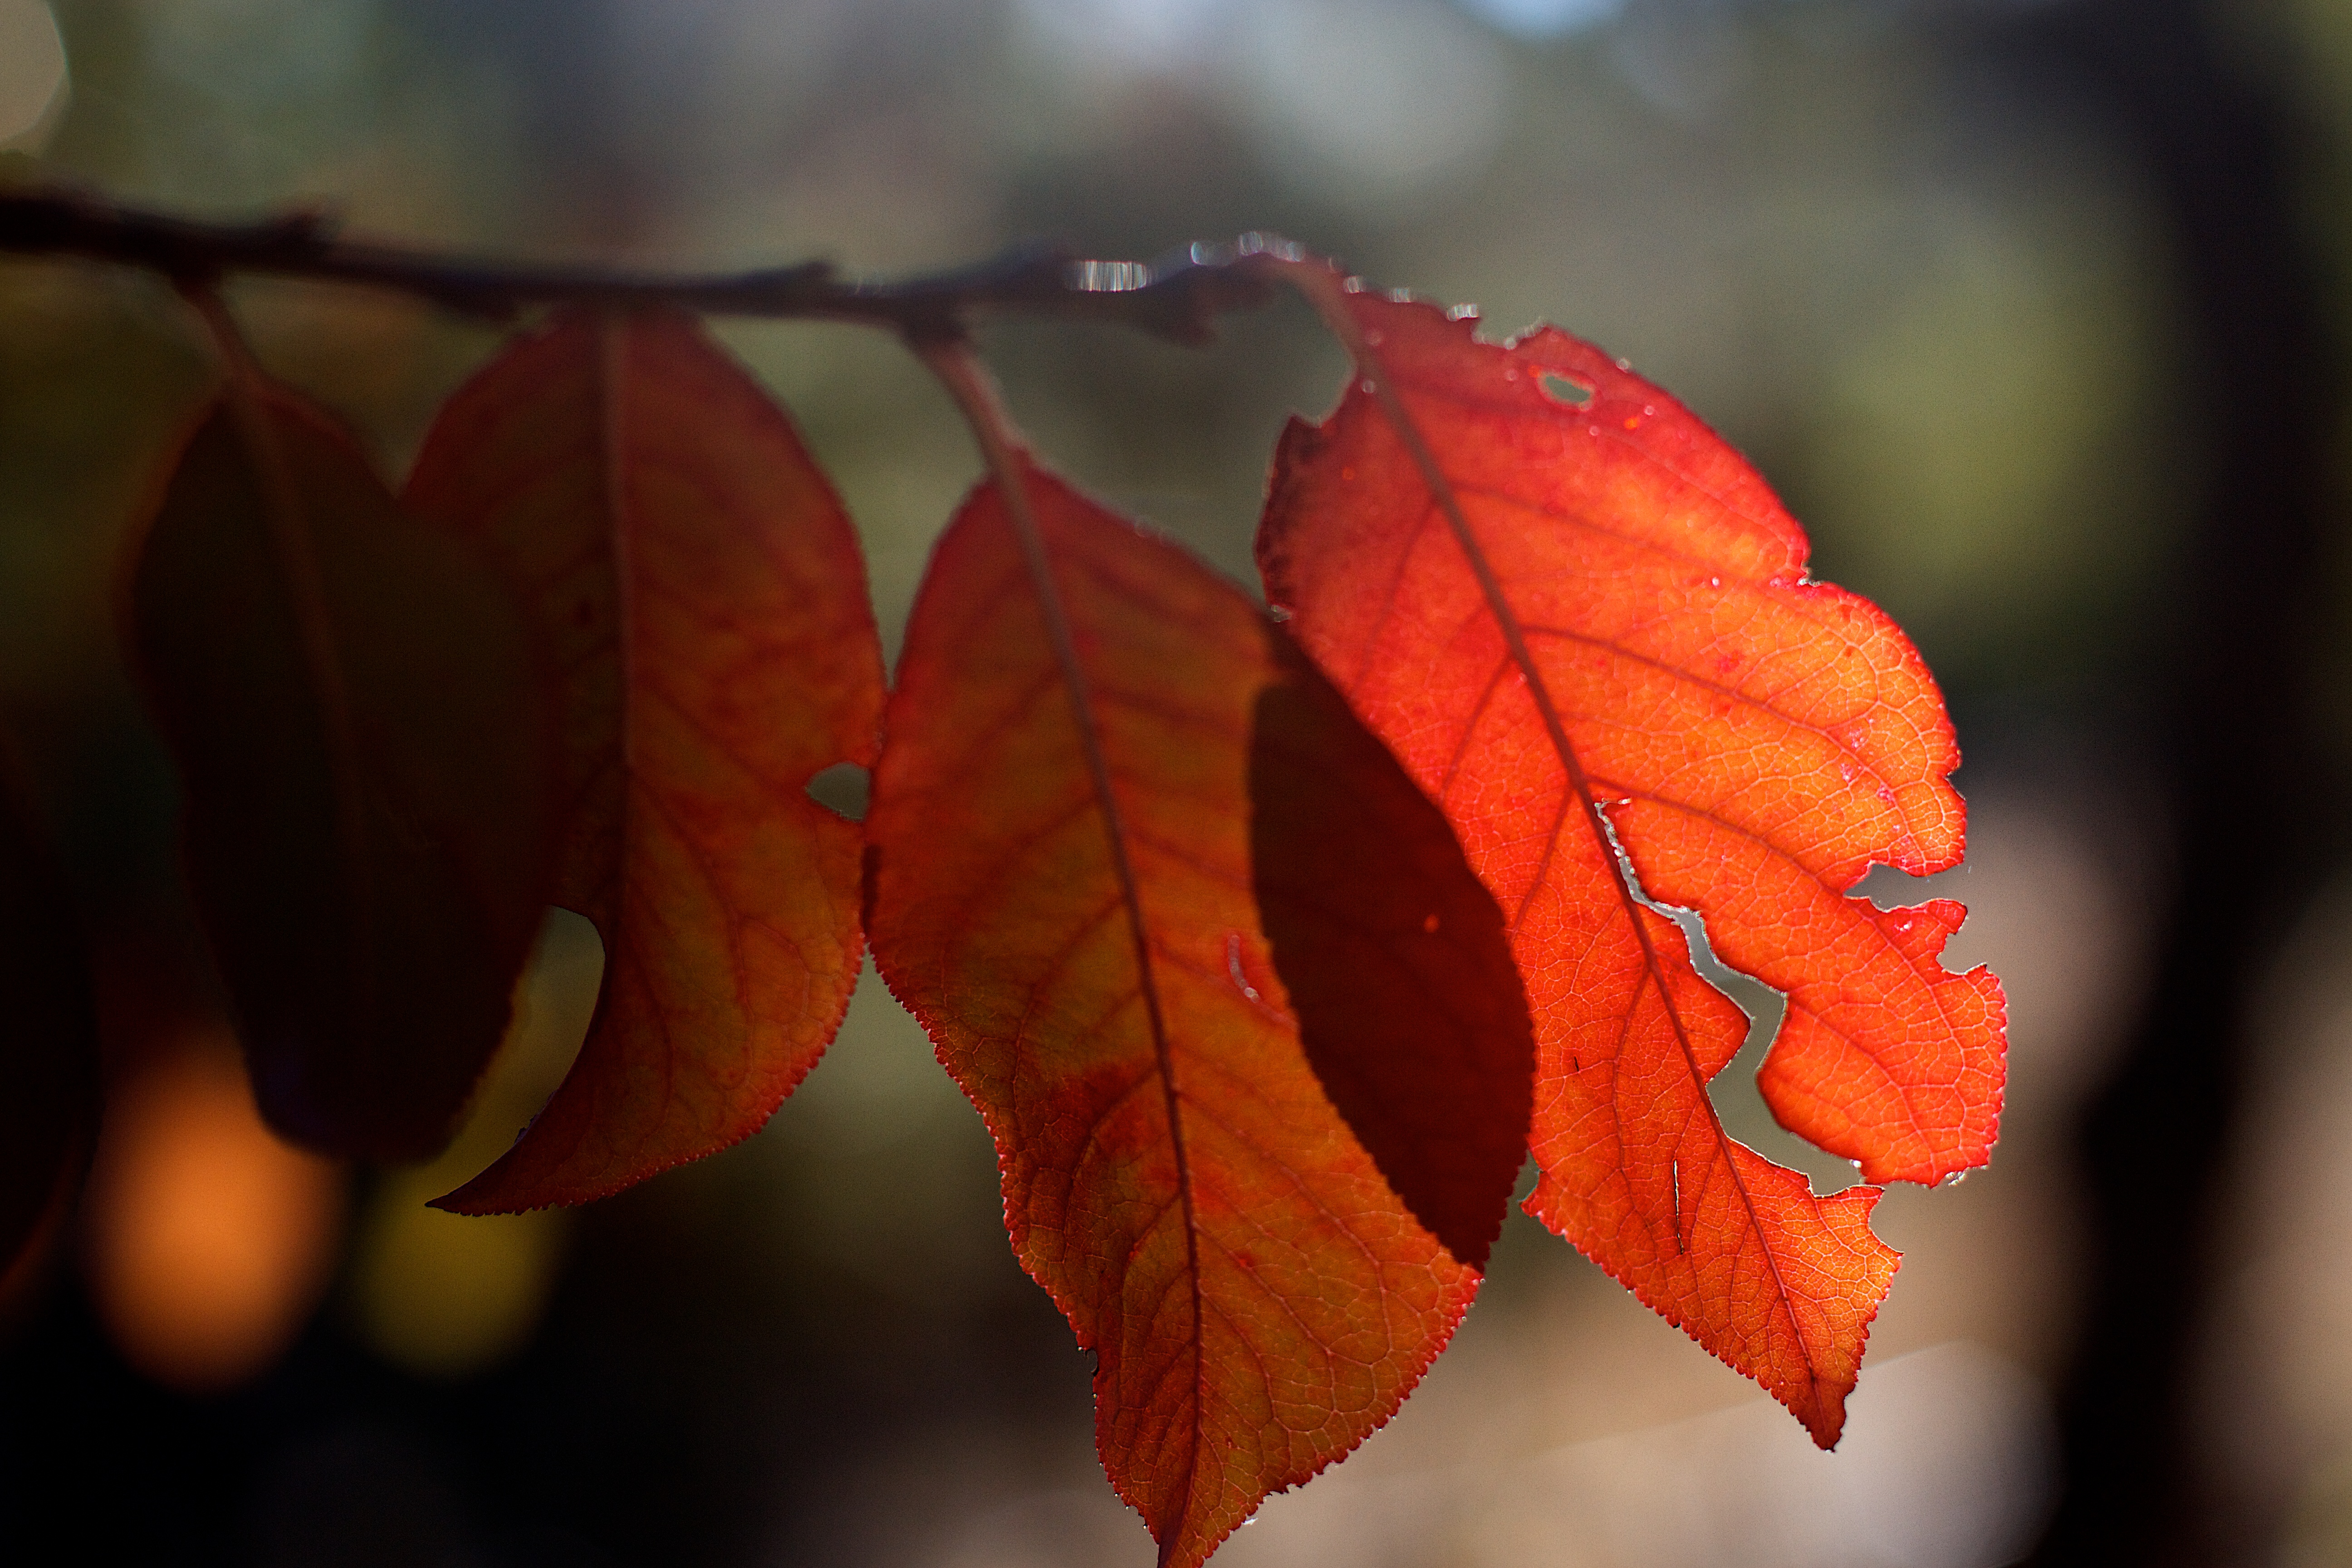
tree, nature, branch, plant, sunlight, leaf, flower, petal, red, color, autumn, flora, season, maple leaf, close up, 2016366, macro photography, plant stem, woody plant